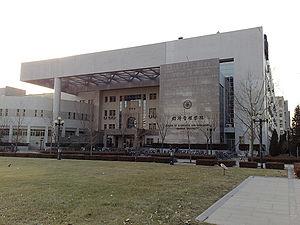
L'université des Minorités du Tibet, autrefois Institut des nationalités du Tibet 西藏民族学院, xīzàng mínzú xuéyuàn ; anglais : Tibet Minzu University est une université dont le siège est dans le district de Weicheng, au bord du Wei He, à Xianyang, dans la province du Shaanxi, en République populaire de Chine. Fondée en 1958, elle dépend de la région autonome du Tibet.
L'université Tsinghua est une université chinoise située à Pékin, considérée comme une des plus prestigieuses de la République populaire de Chine. Lors de sa création en 1911, c'était une école de préparation pour Chinois souhaitant faire un deuxième cycle dans des universités américaines. En 1925, Tsinghua s'est développée en université et elle propose maintenant des diplômes de premier cycle en quatre ans et des diplômes de deuxième et de troisième cycle.